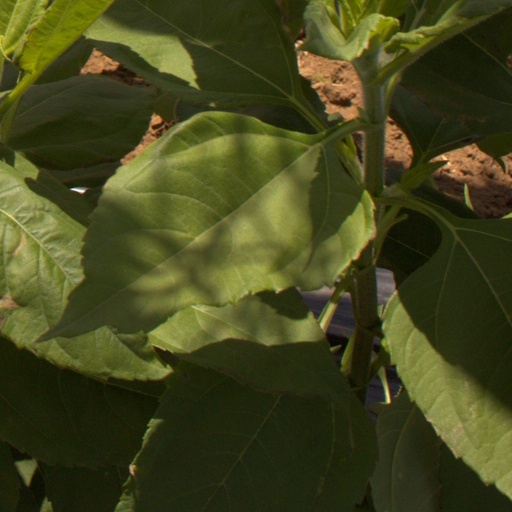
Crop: Jerusalem artichoke